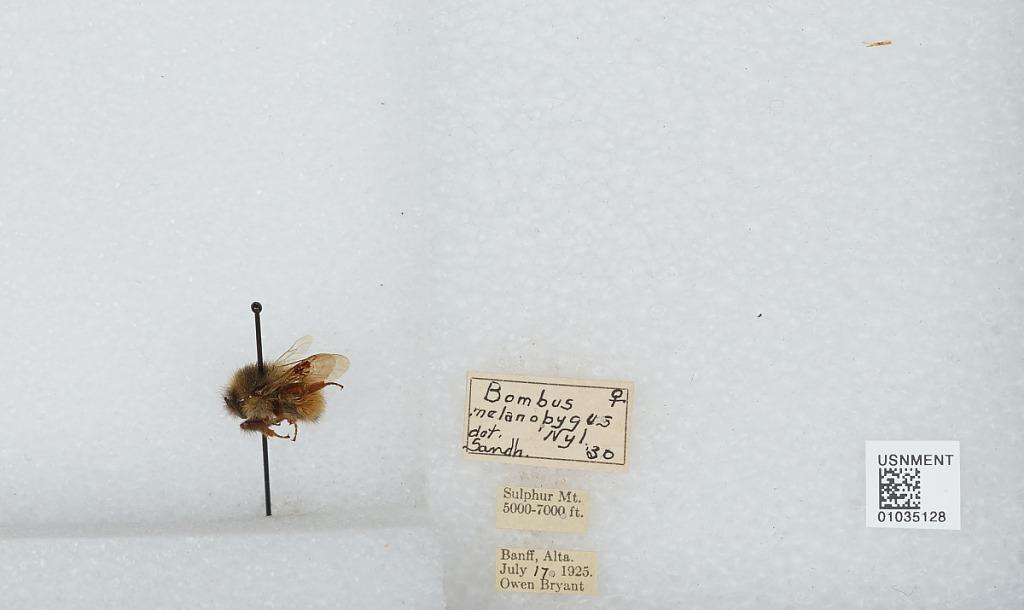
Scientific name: Bombus (Pyrobombus) melanopygus Nylander
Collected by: O. Bryant
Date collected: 1925-7-17
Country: Canada
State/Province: Alberta
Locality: Sulfur Mountain, Banff
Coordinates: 51.1235, -115.556
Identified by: Sandhouse, G.